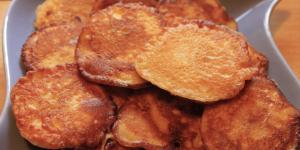
torticas de arroz fritas